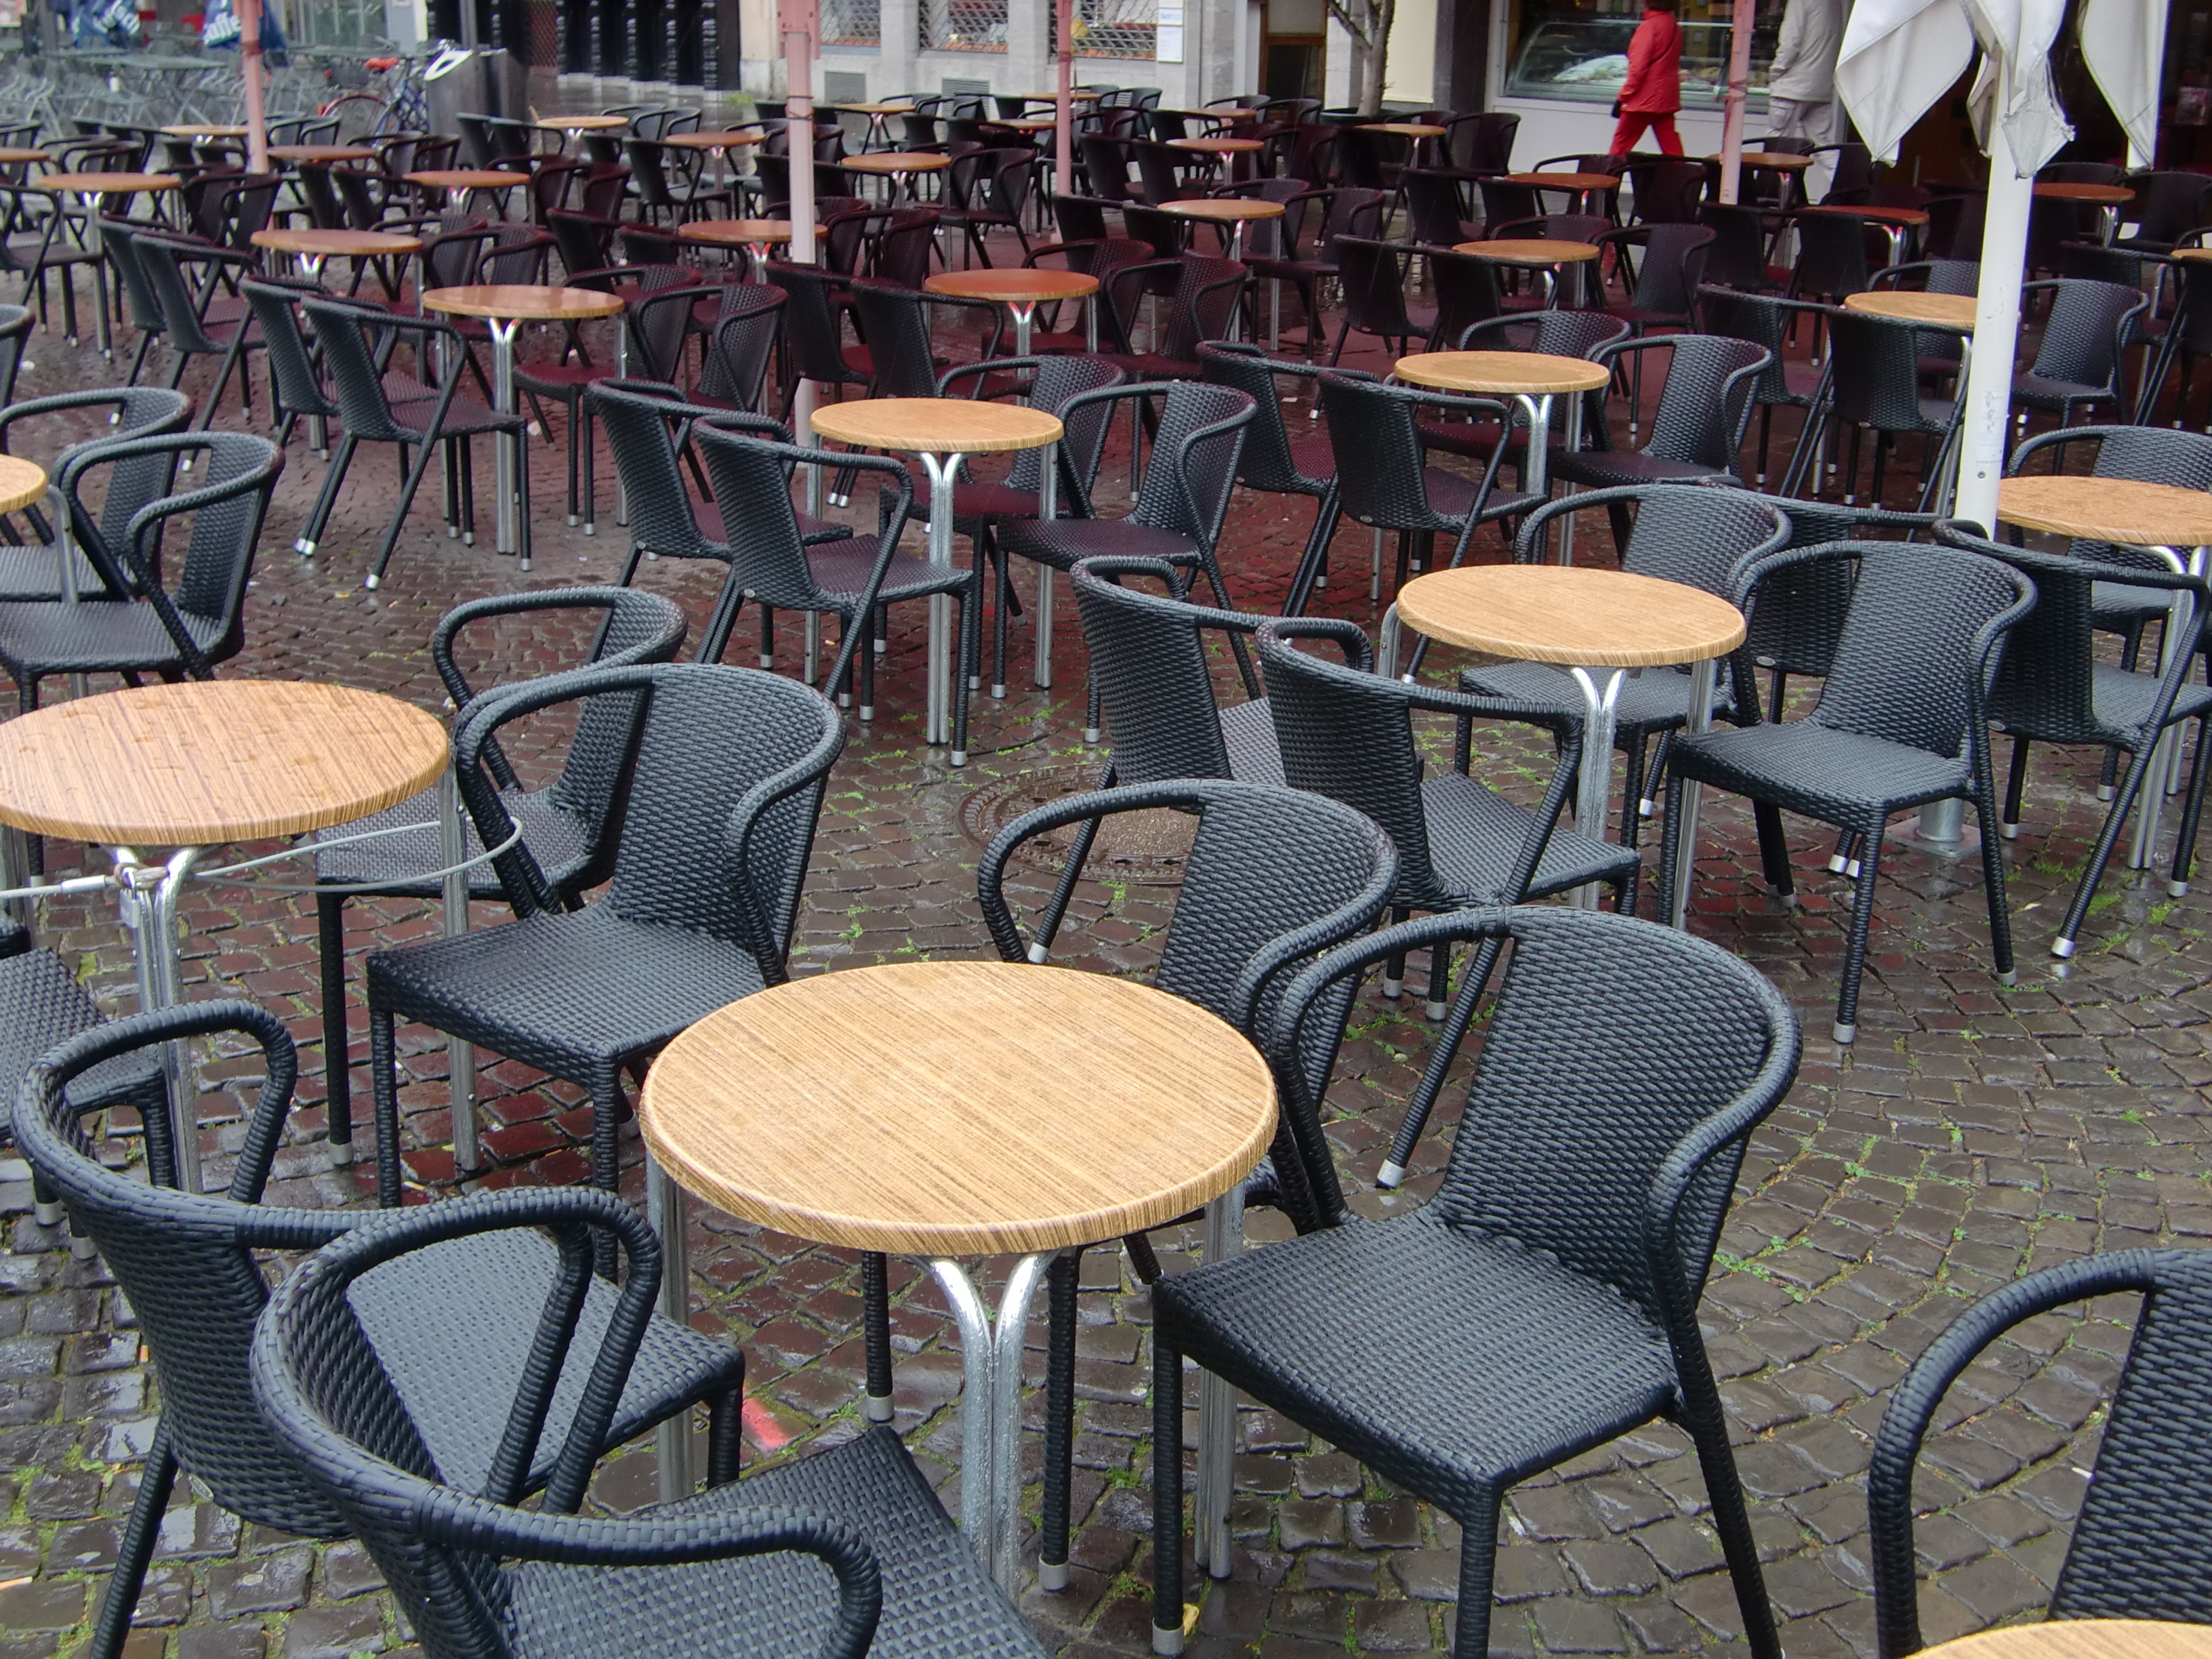
table, cafe, rain, chair, seat, wet, furniture, room, chairs, out, moist, gastronomy, rainstorm, street cafe, trueb, empty chairs